Pang Ka Tsuen

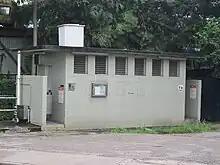
Pang Ka Tsuen public toilet.

Pang Ka Tsuen is a village in Pat Heung, Yuen Long District, Hong Kong.